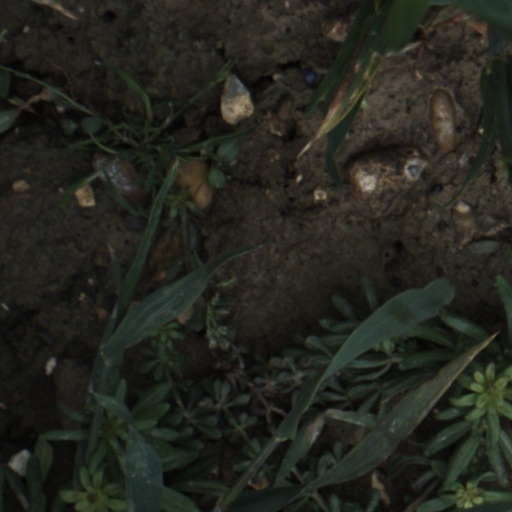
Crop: wheat